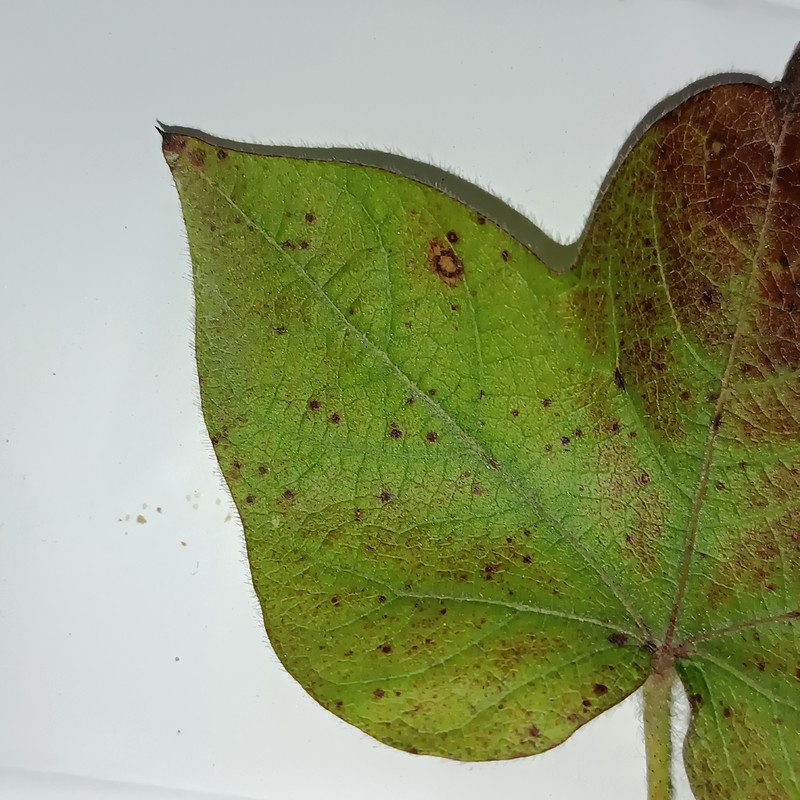
Label: Leaf Redding